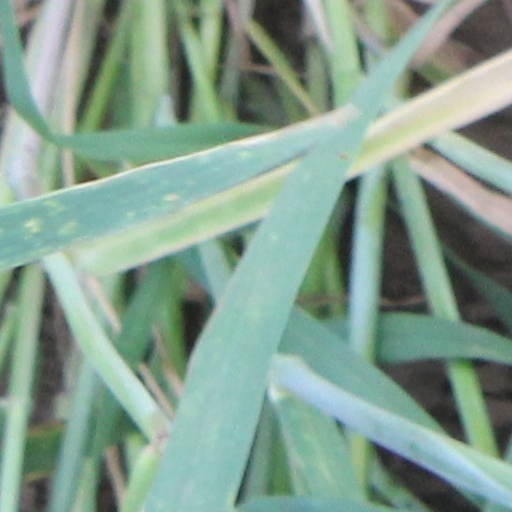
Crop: wheat